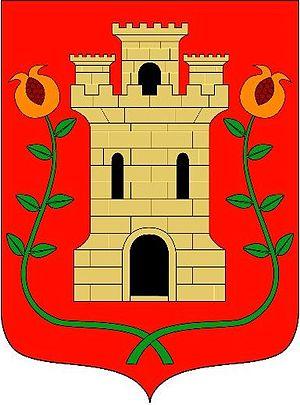
Azkoitia en basque ou Azcoitia en espagnol est une commune du Guipuscoa dans la communauté autonome du Pays basque en Espagne.